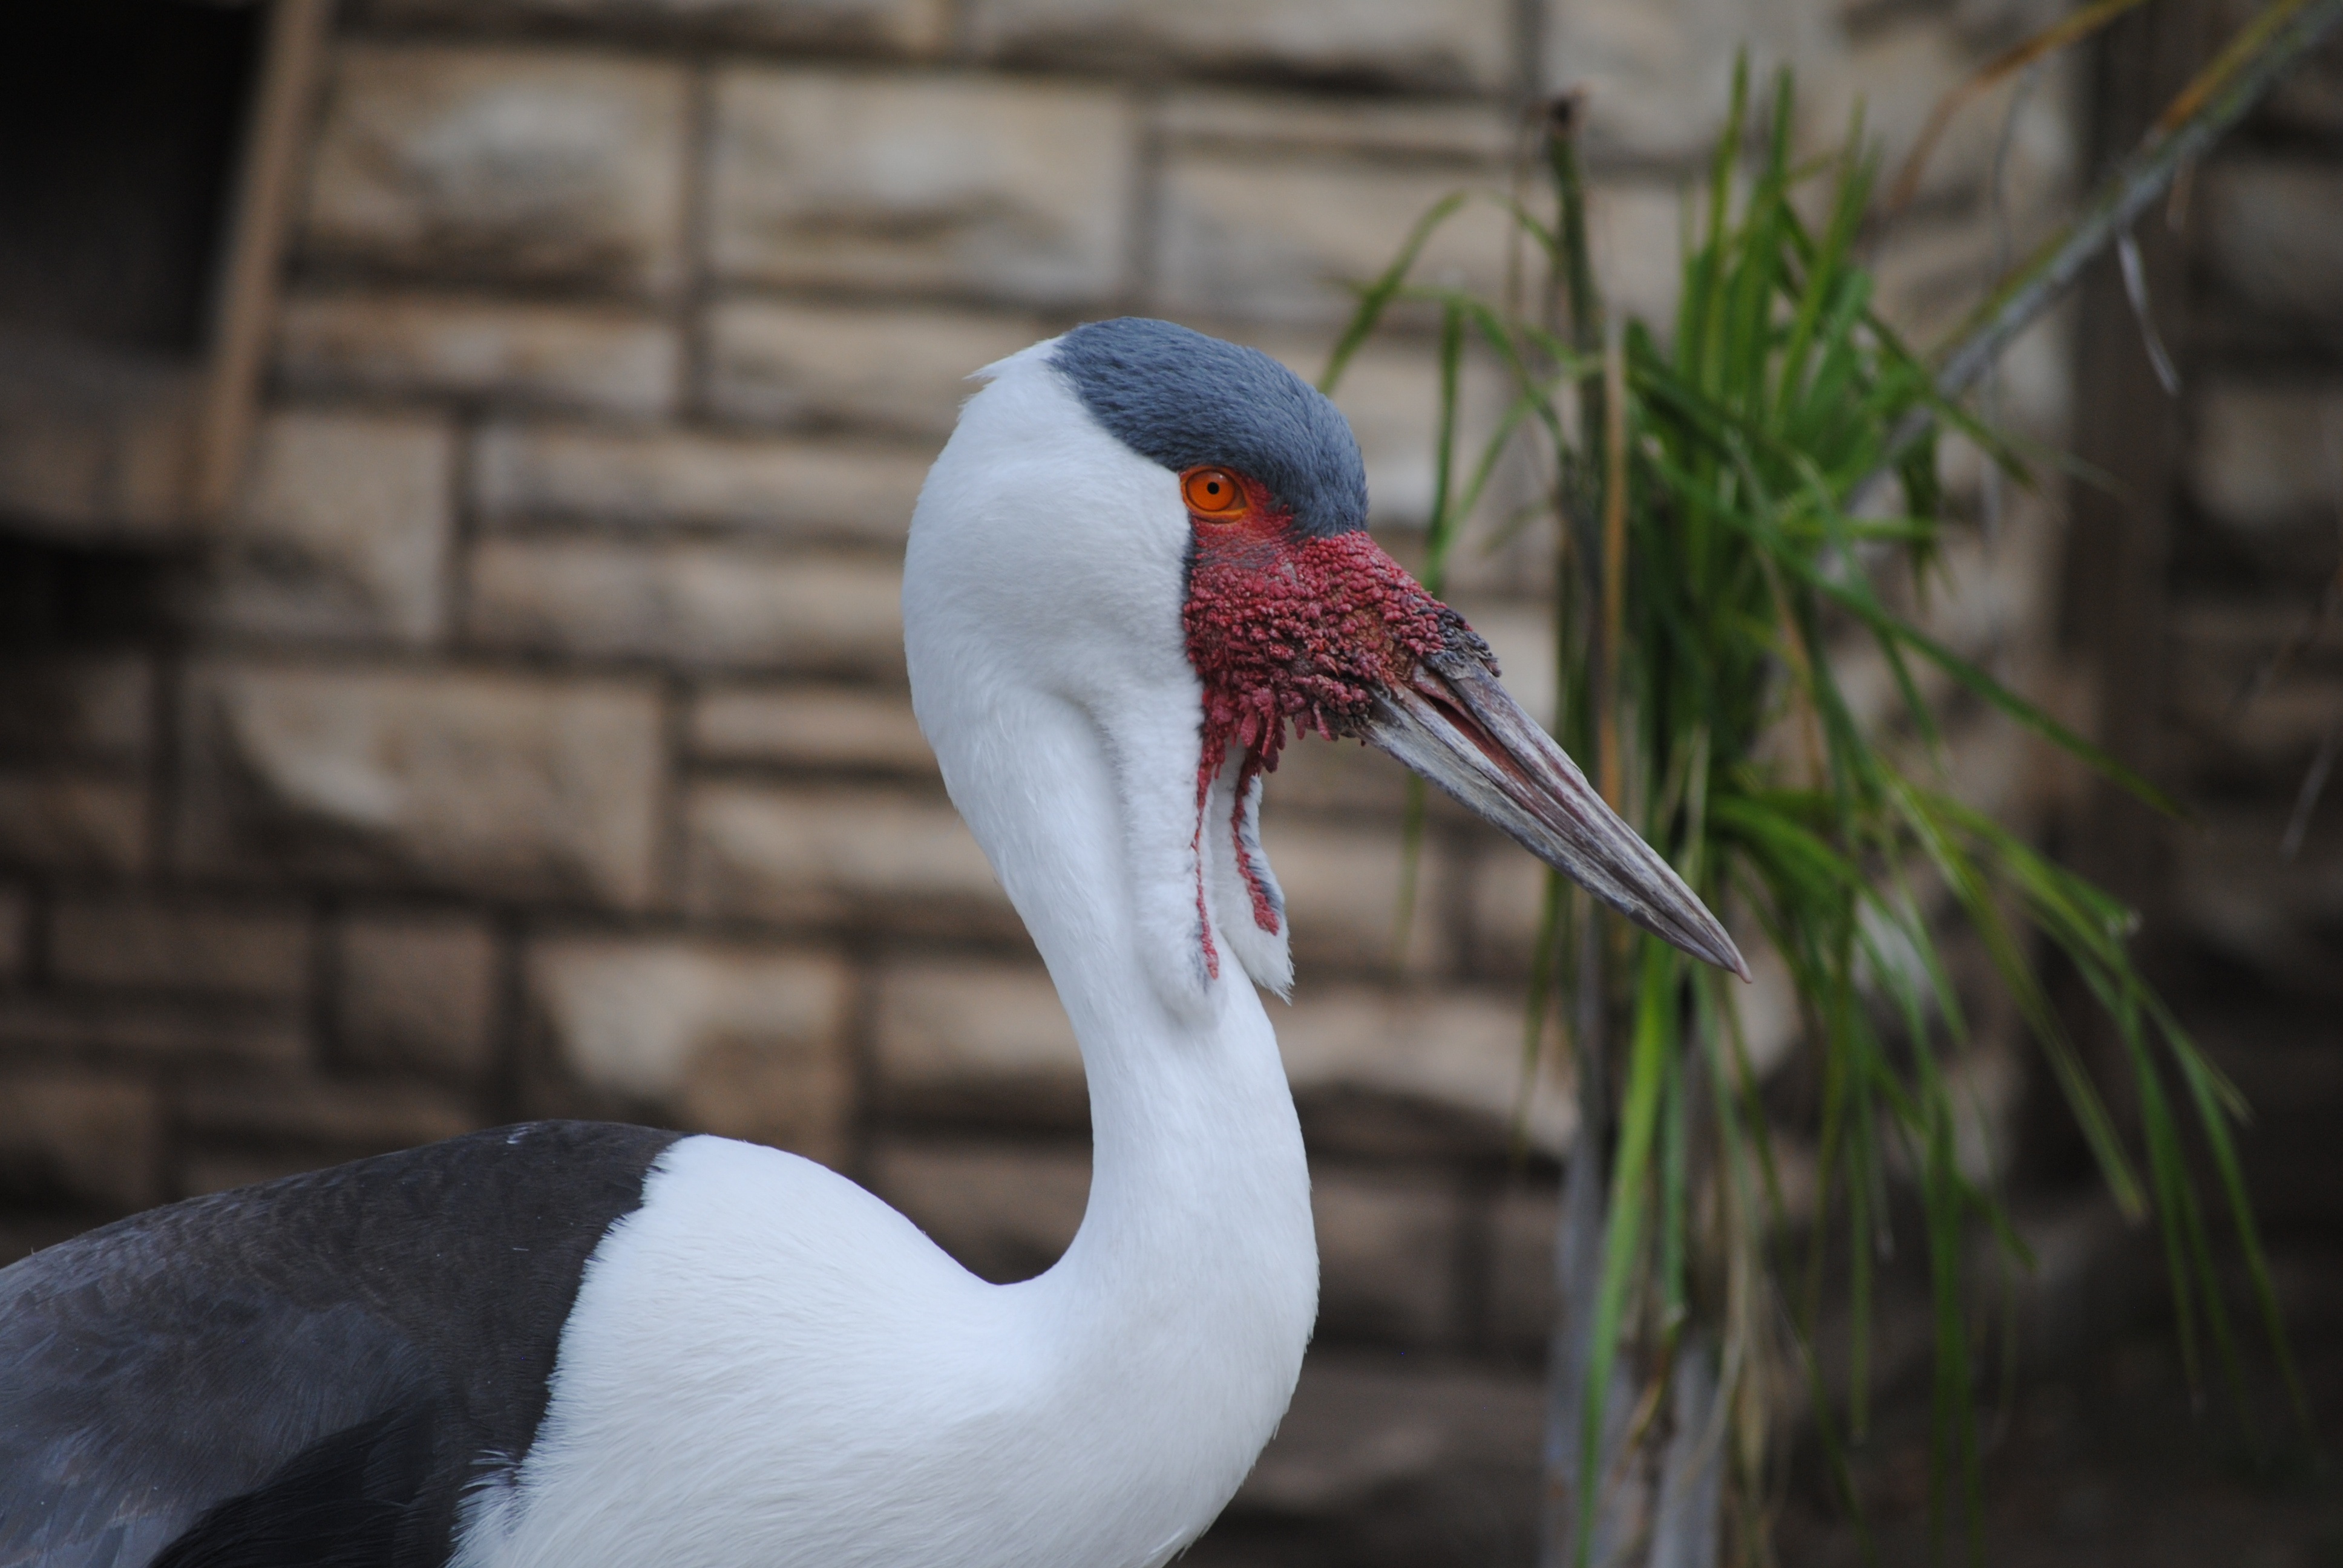
nature, bird, wing, white, animal, wildlife, zoo, orange, beak, gray, black, fauna, stork, grey, feathers, vertebrate, migrate, flightless, waddle, zoo tail